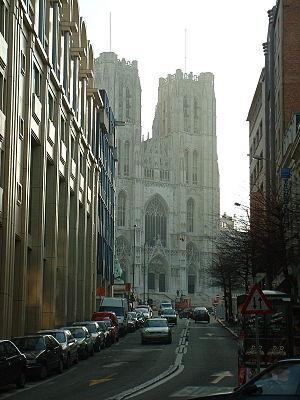
La rue d'Assaut à Bruxelles s'étend de la rue Montagne aux Herbes Potagères au boulevard de Berlaimont.